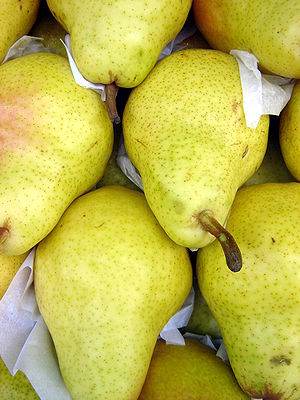
Almindelig pære
Pære
Almindelig pære eller bare pære er et op til 15 meter højt træ, der er almindeligt dyrket. Det findes desuden forvildet i krat og skovbryn. Pære har været forædlet og dyrket i mindst 3.000 år. Den oprindelige pære, kaldet vildpære eller skovpære, findes stadig vildt i fx Mellemeuropa.